90th Fighter Squadron

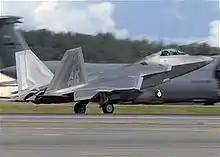
The first of 40 F-22A Raptors at Elmendorf. The aircraft is flown and maintained by the active-duty Air Force's 90th Fighter Squadron and Air Force Reserve 302d Fighter Squadron.

Since arriving in Alaska, the 90th Fighter Squadron participated in numerous training exercises in the lower 48 states and other areas of the world. These training exercises included Polar Thrust, Cope Thunder, Tandem Thrust, Cope Thaw, and Red Flag in locations such as Mountain Home Air Force Base, Idaho, Osan Air Base, Korea, Andersen Air Force Base, Guam, Naval Air Station Fallon, Nevada, and Nellis Air Force Base, Nevada. The squadron also developed a reputation for safety in its training. On 20 February 1996 the squadron received the Alaska Governor's Safety Award conferred through the Alaska Department of Labor. This was the first time a military organization won the state award since its inception in 1980.